Fatato

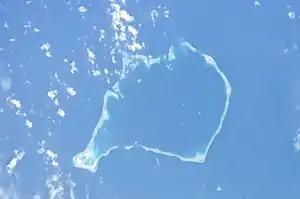
Funafuti (Tuvalu) from space

Fatato is an uninhabited islet (motu) of Funafuti, Tuvalu. In 2002 the Asia-Pacific Network for Global Change Research (APN) chose this island for a systematic study of its coast in relation to the impact of global climate change on atolls. The islet can be accessed by foot with a 20-30 minute walk from Fongafale across the reef at low tide.